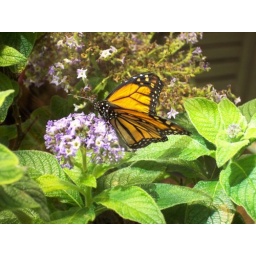
A monarch butterfly in the conservatory of the Bellagio hotel and casino in Las Vegas, NV - May 2007